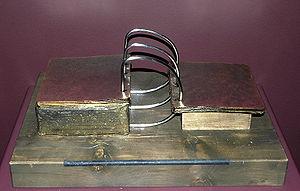
Les Plaques d'or (Livre de Mormon)
Le Livre de Mormon, sous-titré Un autre témoignage de Jésus-Christ, est l'un des ouvrages canoniques de l'Église de Jésus-Christ des saints des derniers jours, ainsi que d'autres mouvements issus du mormonisme. Il tire son nom de Mormon, l'un des derniers personnages du Livre de Mormon, qui, selon le document, aurait vécu de 311 à 385 apr. J.-C. sur le continent américain.
Joseph Smith fils ou Joseph Smith II, né le 23 décembre 1805 à Sharon, dans le Vermont, et mort le 27 juin 1844 à Carthage, dans l'Illinois, est une personnalité politique et religieuse, fondateur du mormonisme.
Selon la théologie de l'Église de Jésus-Christ des saints des derniers jours, les plaques d'or, également appelées dans une certaine littérature du XIXᵉ siècle la Bible d'or, sont un livre relié de plaques métalliques gravées dont Joseph Smith affirme qu'elles étaient sa source pour la traduction du Livre de Mormon.